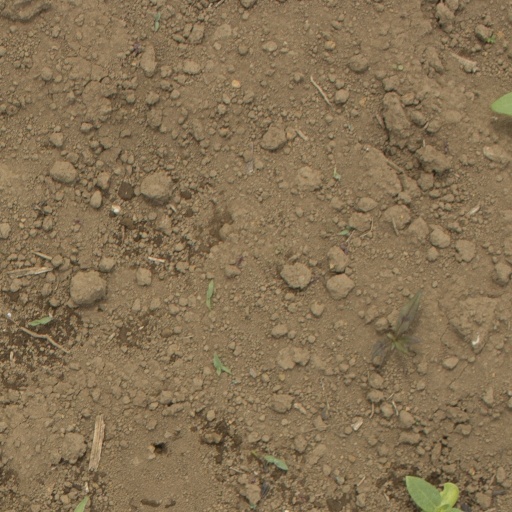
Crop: Jerusalem artichoke